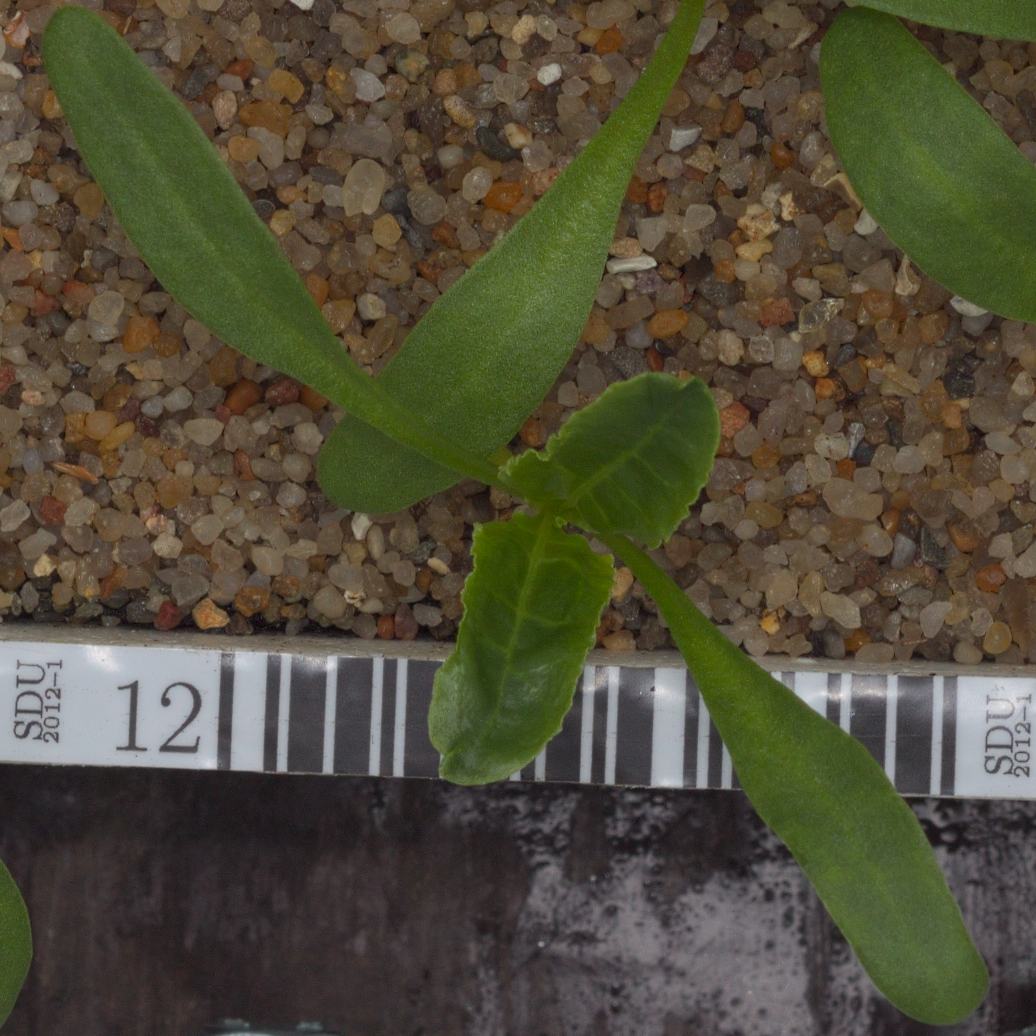
Label: sugar_beet